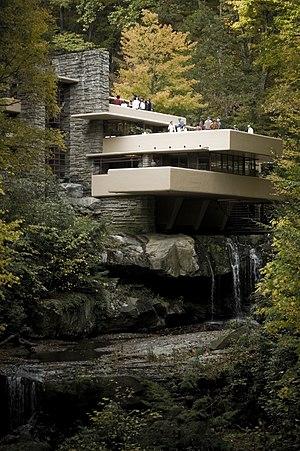
Ceci est une chronologie de l'architecture, c'est-à-dire des évènements les plus importants s'étant produits dans le monde de l'architecture.
Une définition de l'histoire de la construction, qui la distingue de l'histoire de l'architecture, pourrait nous être donnée par Vitruve : elle s'attache à décrire les matériaux que fournit la nature et l'usage qu'on en fait. Il n'y est pas question de l'origine de l'architecture, mais bien de celle des bâtiments, ainsi que de la manière dont on est parvenu à donner à l'art de bâtir les développements et le degré de perfection où nous le voyons aujourd'hui. Le champ de l'histoire de la construction s'est constitué dans certains pays comme un domaine d'étude universitaire à part entière.
Stewart Township est un township situé à l'est du comté de Fayette, en Pennsylvanie, aux États-Unis. En 2010, il comptait une population de 731 habitants.